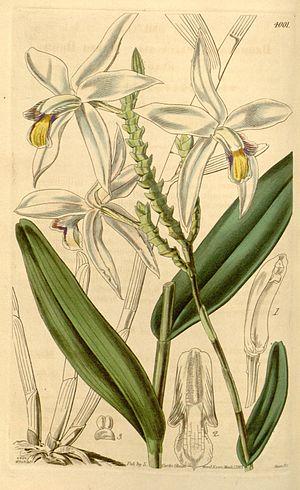
Bromheadia est un genre de la famille des Orchidaceae.